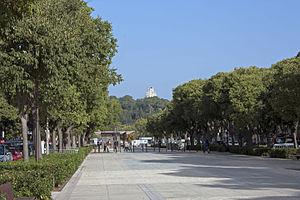
La mosaïque de Penthée appelée aussi mosaïque de Penthée et Agavé, datée du IIᵉ siècle, est une mosaïque découverte en 2007 lors de fouilles de sauvetage réalisées à Nîmes. Découverte dans un état de conservation remarquable, c'est un document unique de mosaïque à motifs dionysiaques découvert à ce jour dans l'ancienne emprise territoriale de la Gaule narbonnaise.